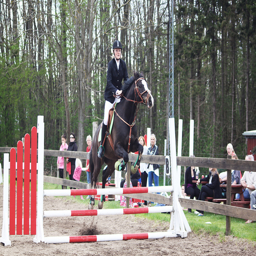
A young woman and horse jump over an obstacle.
there is a horse about to jump over a hurdle
A person riding on the back of a horse jumping over an obstacle.
a woman riding a horse while going over a jump on a course
A woman in black jacket jumping a horse over a barrier.